Rose of Tralee (festival)

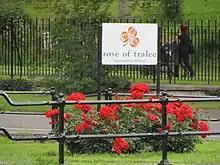
Floral display with festival logo, 2014

The Rose of Tralee International Festival is an annual beauty pageant held in Tralee in County Kerry, featuring contestants from Ireland or from the Irish diaspora. The festival, takes its inspiration from a 19th-century ballad of the same name about a woman called Mary, who because of her beauty was called "The Rose of Tralee". The words of the song are credited to C. Mordaunt Spencer and the music to Charles William Glover, but a story circulated in connection with the festival claims that the song was written by William Pembroke Mulchinock, a wealthy Protestant, out of love for Mary O'Connor, a poor Catholic maid in service to his parents.